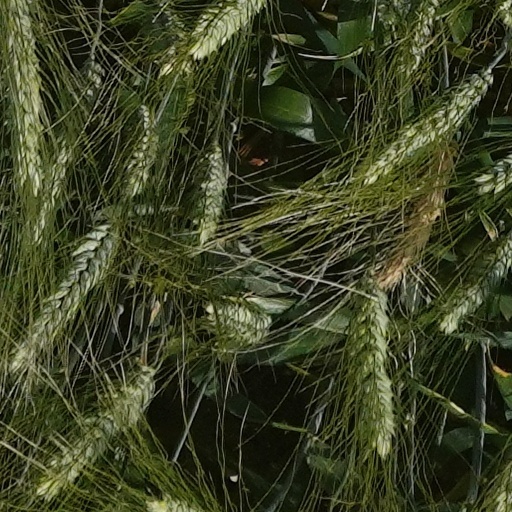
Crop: wheat